Anthozoa

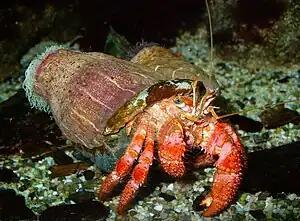
"Dardanus calidus" with "Calliactis parasitica"

A number of sea anemone species are commensal with other organisms. Certain crabs and hermit crabs seek out sea anemones and place them on their shells for protection, and fish, shrimps and crabs live among the anemone's tentacles, gaining protection by being in close proximity to the stinging cells. Some amphipods live inside the coelenteron of the sea anemone. Despite their venomous cells, sea anemones are eaten by fish, starfish, worms, sea spiders and molluscs. The sea slug "Aeolidia papillosa" feeds on the aggregating anemone ("Anthopleura elegantissima"), accumulating the nematocysts for its own protection.